Borgholzhausen

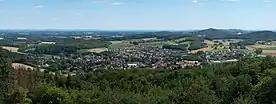
Borgholzhausen from Luis Tower

The Protestant Church dates back to the 14th century and features a stone-carved altar from around 1500.